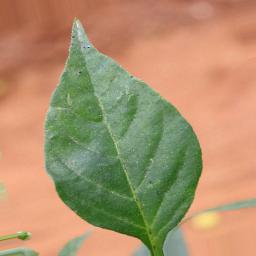
Label: healthy